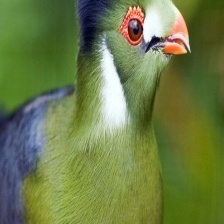
Species: WHITE CHEEKED TURACO
Scientific name: TAURACO LEUCOTIS